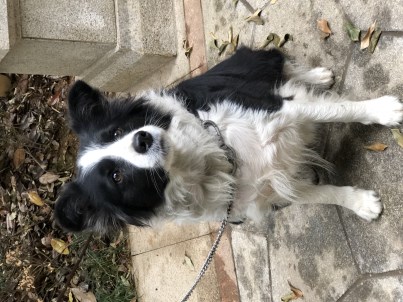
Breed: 2594-n000109-Border_collie